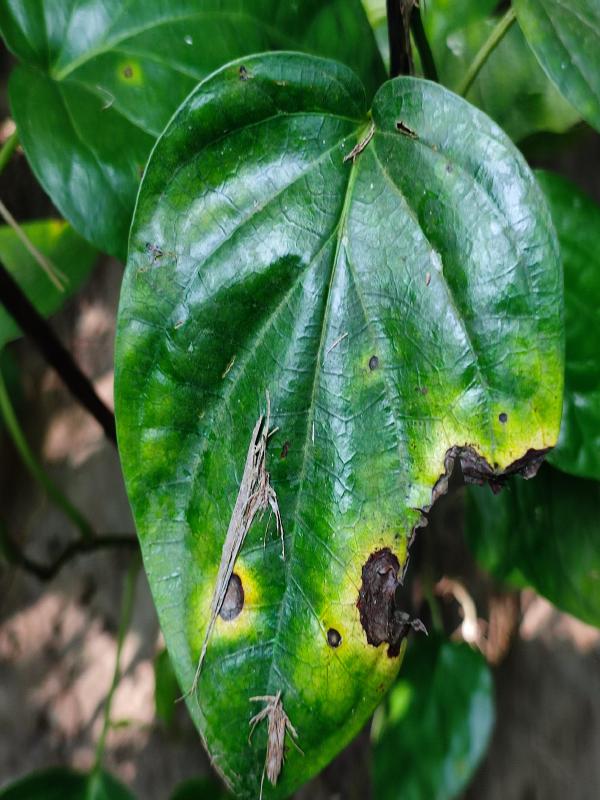
Label: Bacterial_Leaf_Disease